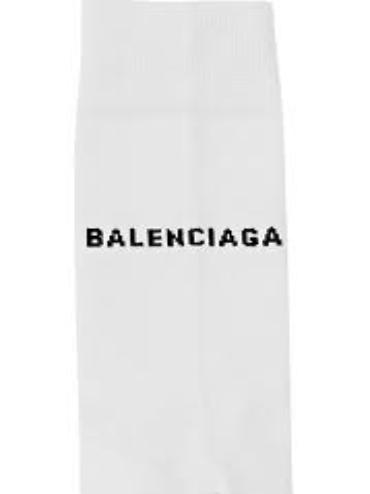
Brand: Balenciaga
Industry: Clothes